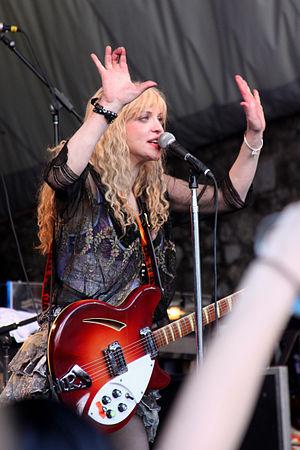
Kurt Donald Cobain [kɝt ˈdɑnl̩d ˈkoʊbeɪn], né le 20 février 1967 à Aberdeen et mort le 5 avril 1994 à Seattle, est un auteur-compositeur-interprète et guitariste américain. Il forme le groupe Nirvana en 1987 avec Krist Novoselic dans lequel il est le chanteur et guitariste.